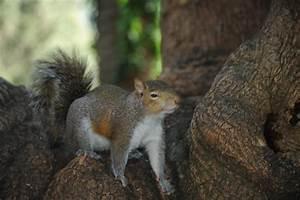
squirrel